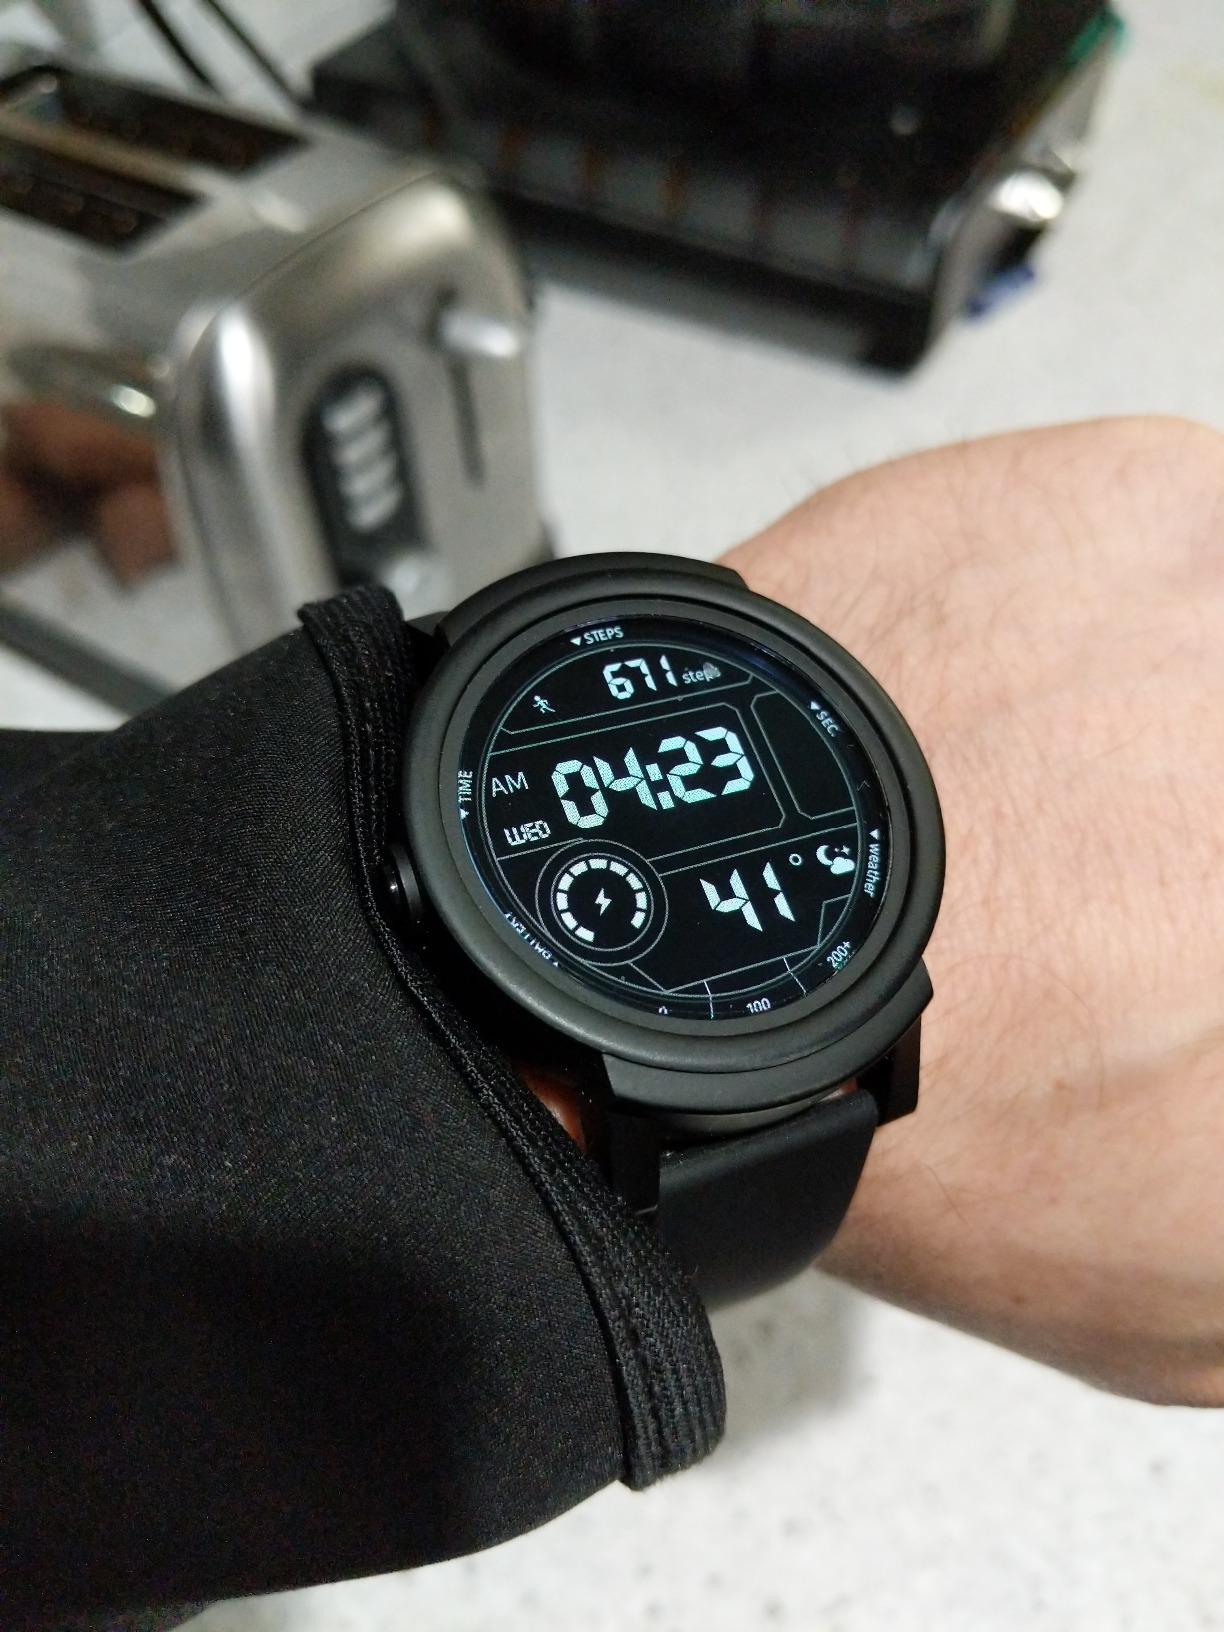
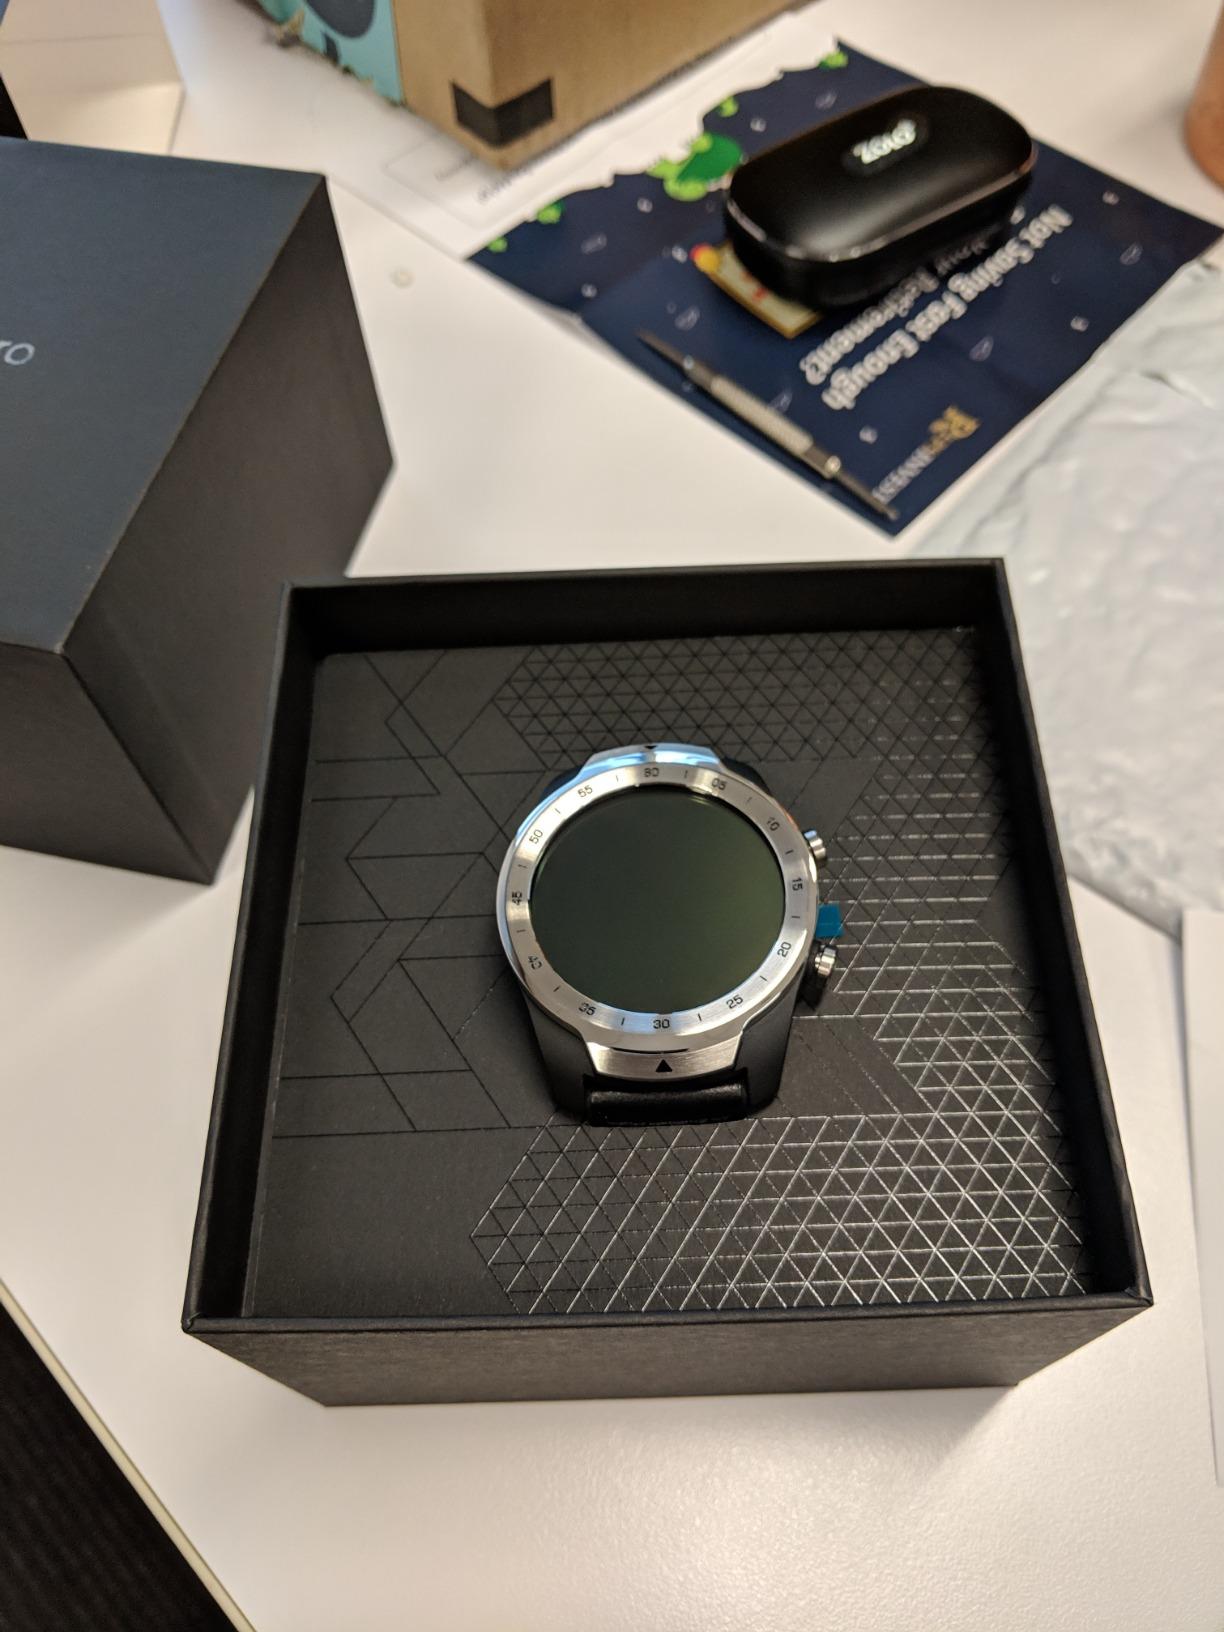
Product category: smartwatch
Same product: no